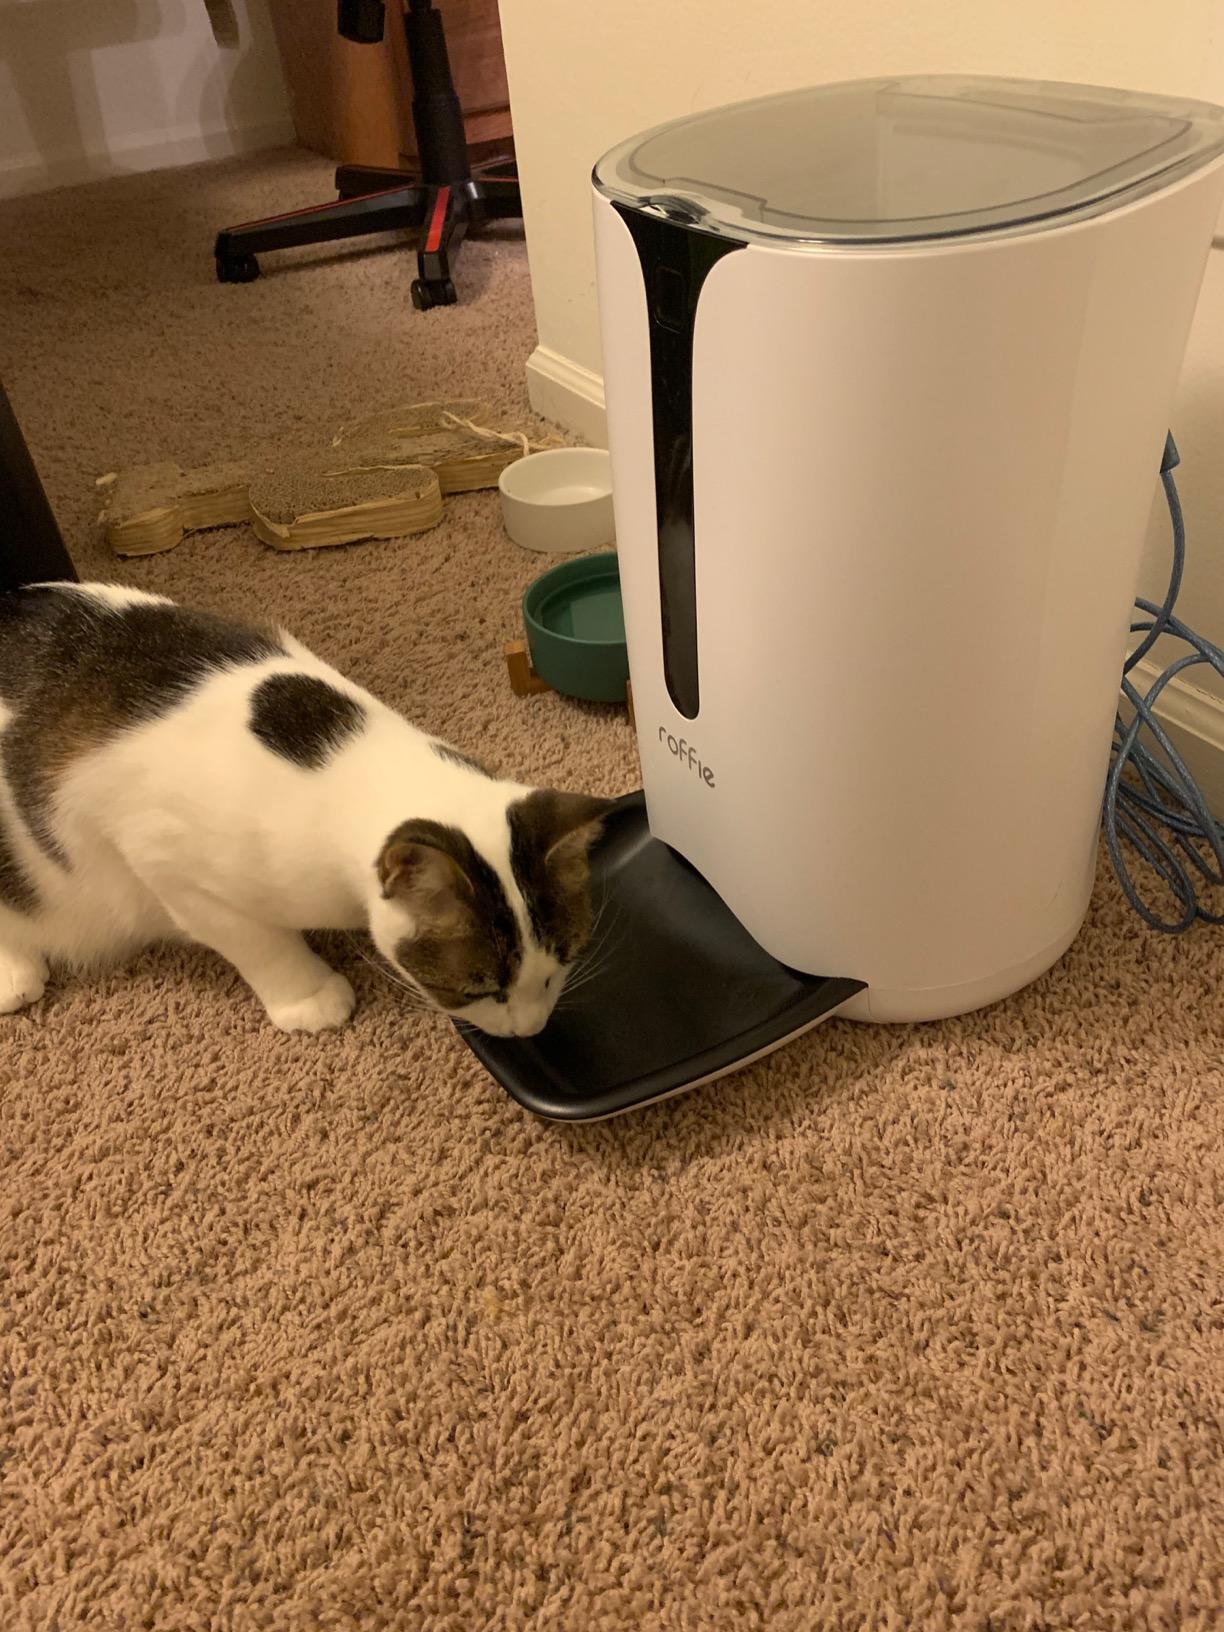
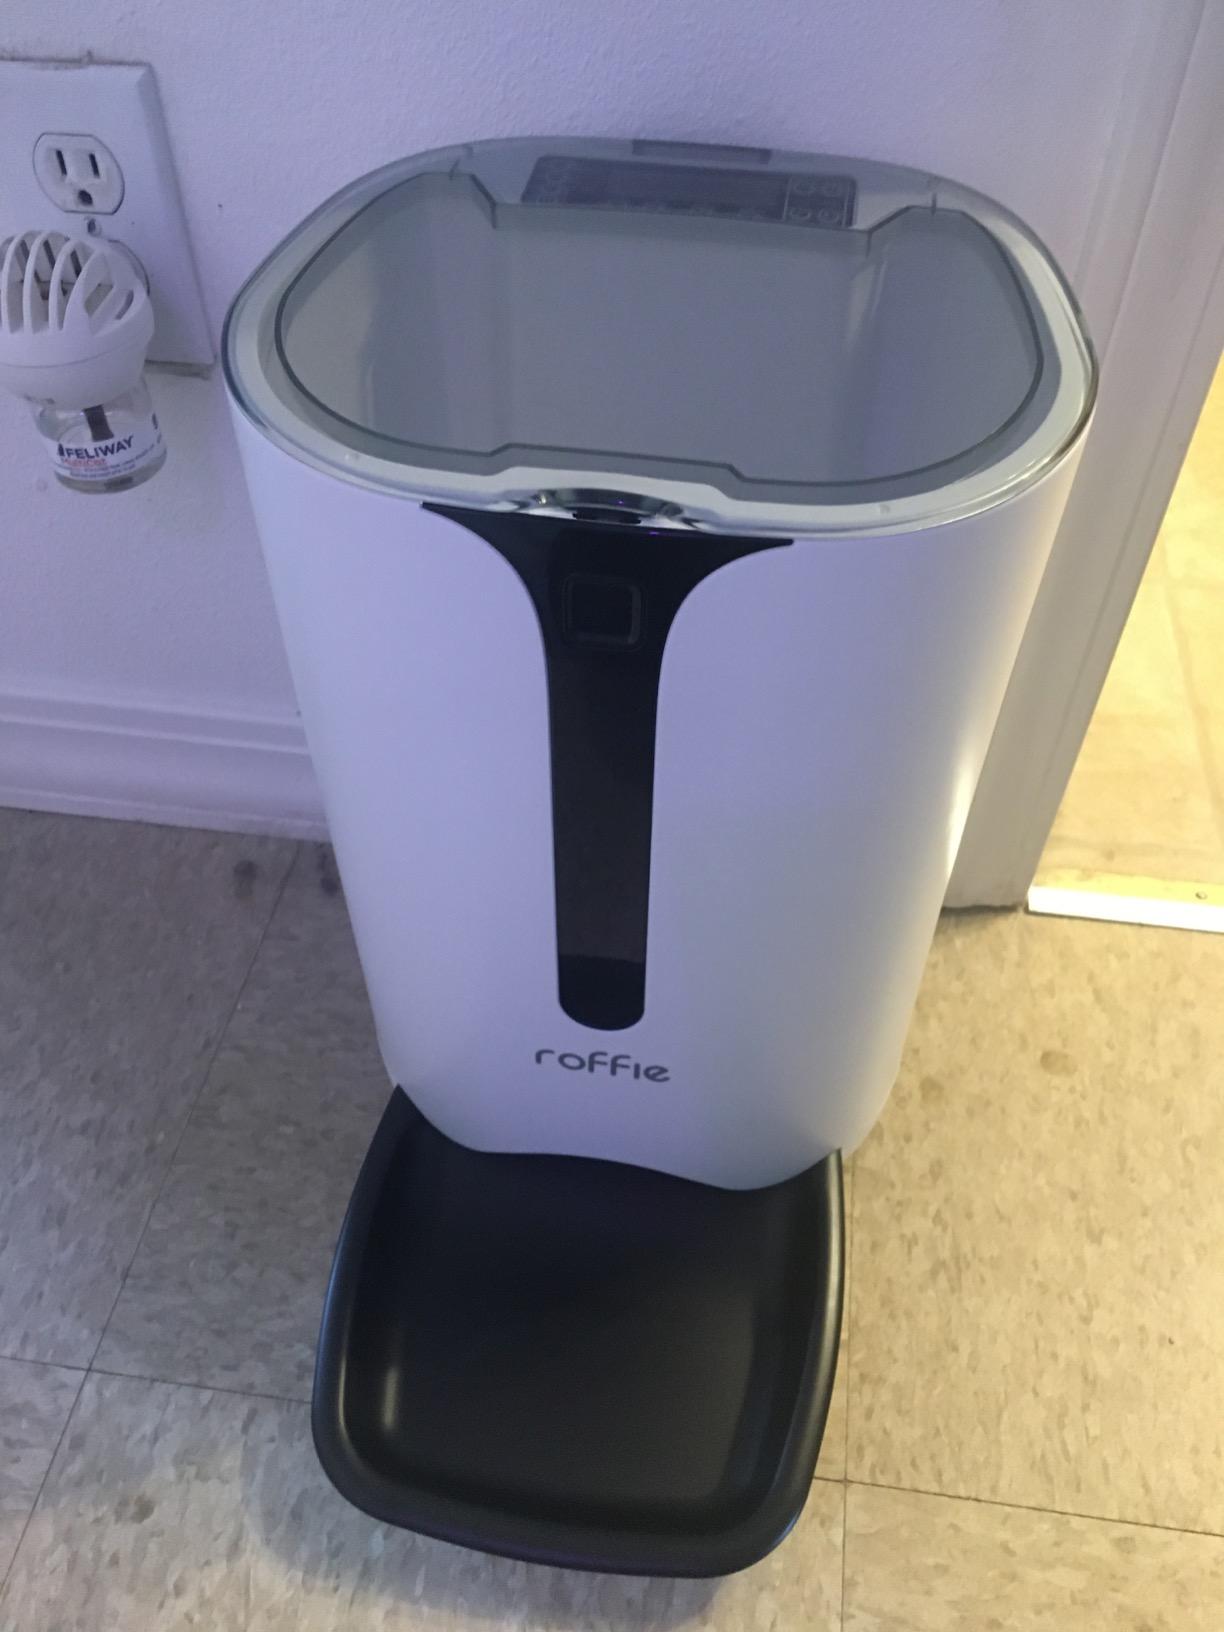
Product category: items_feeder
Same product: yes